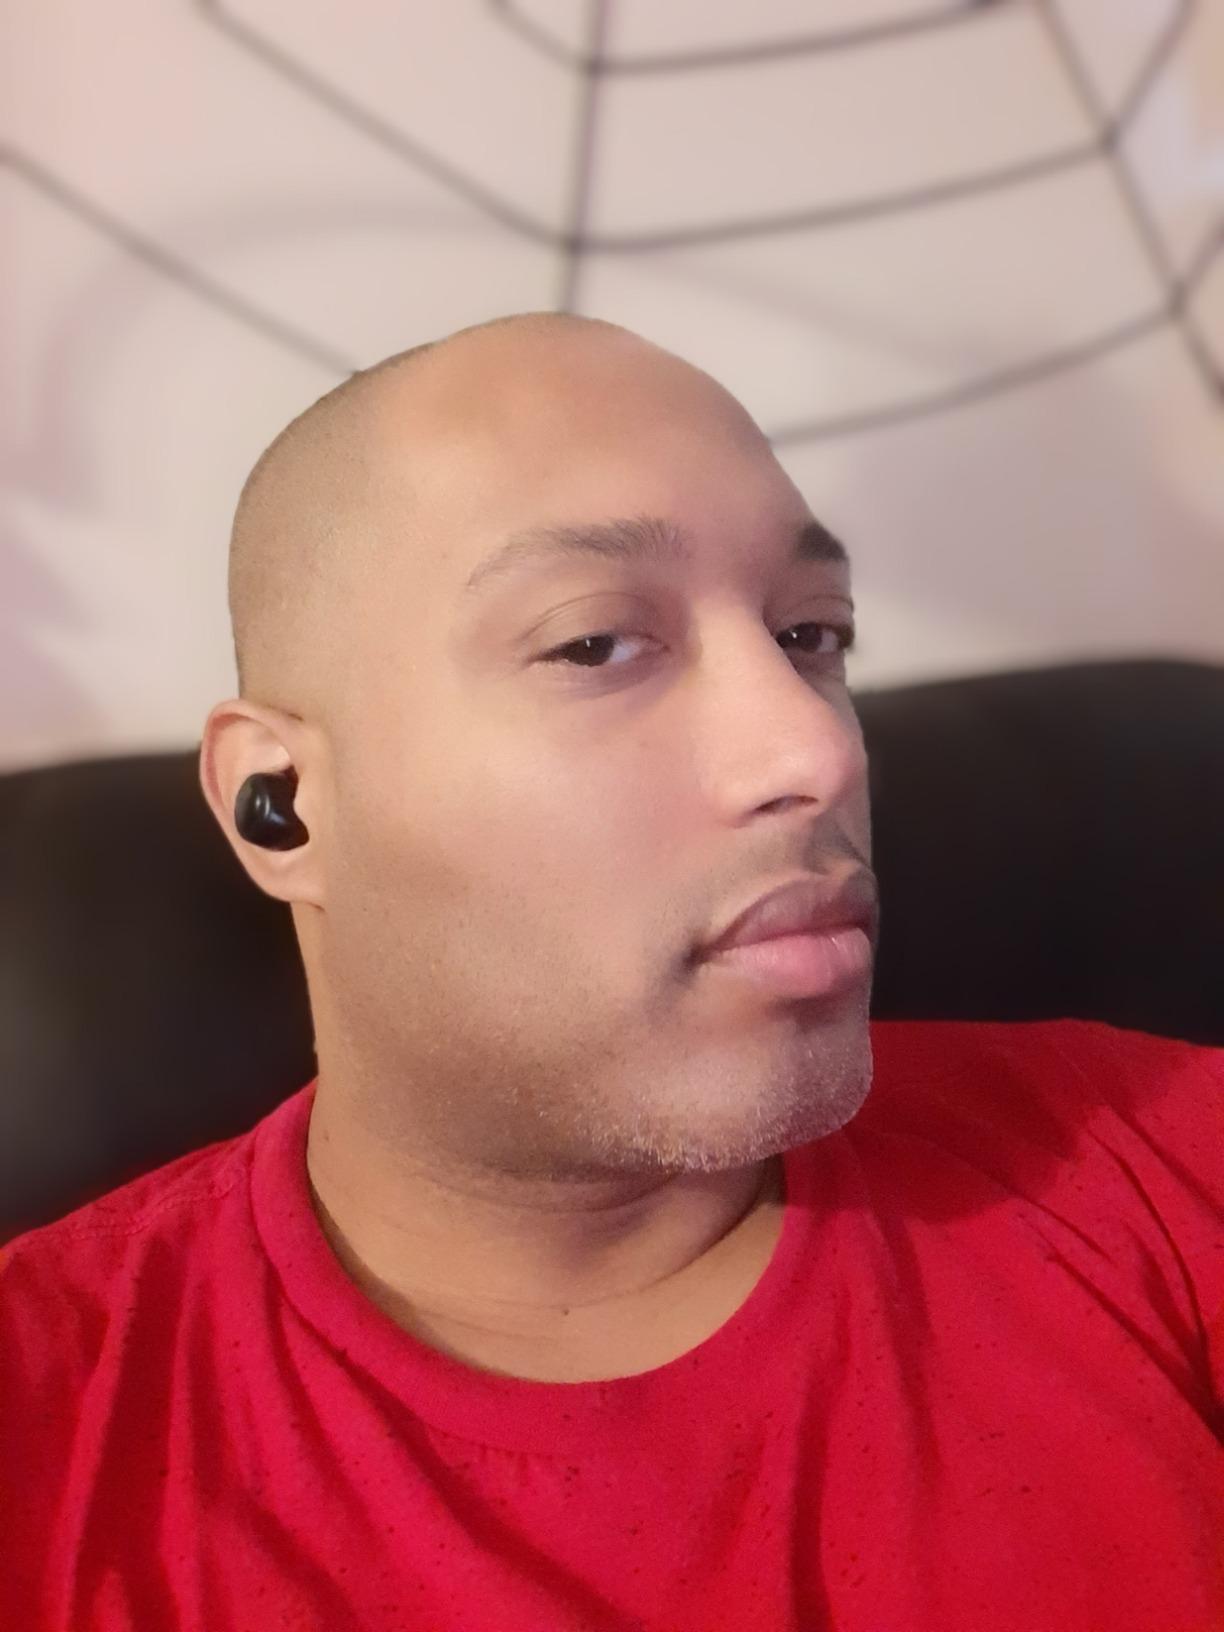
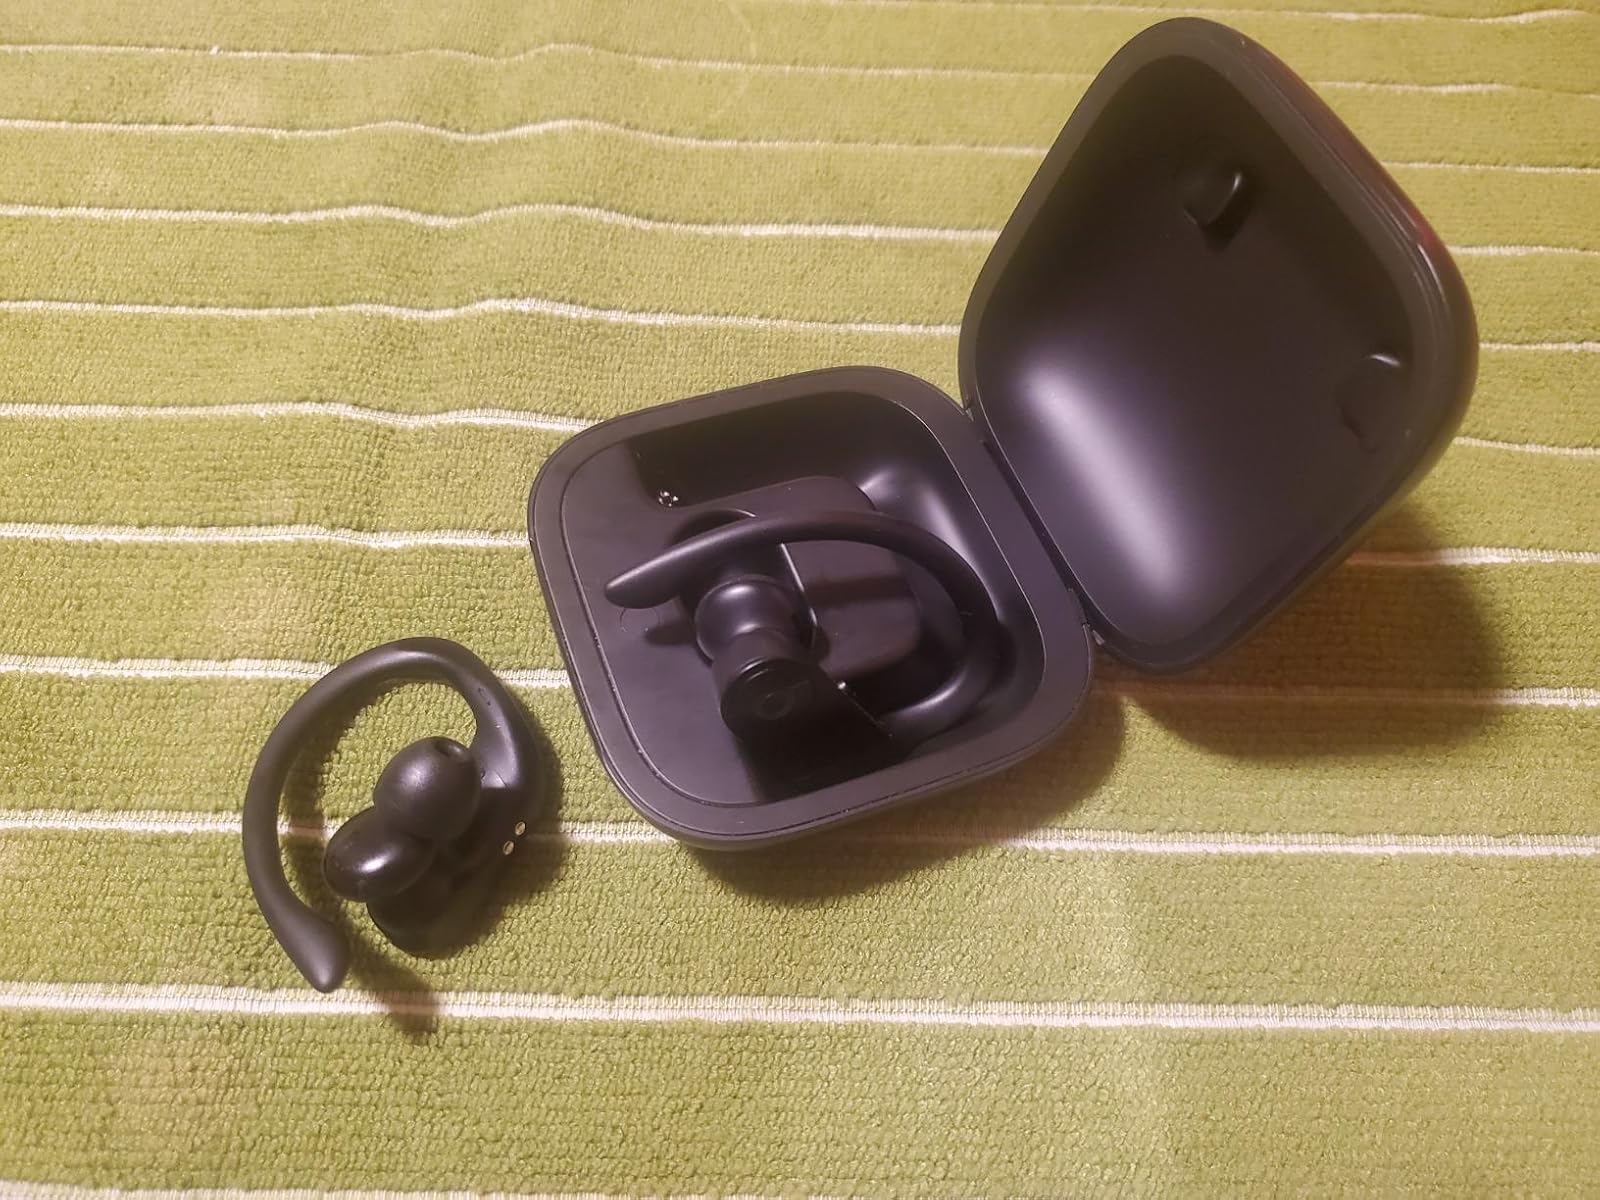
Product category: earbuds
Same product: no